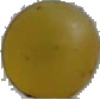
Label: white_grape